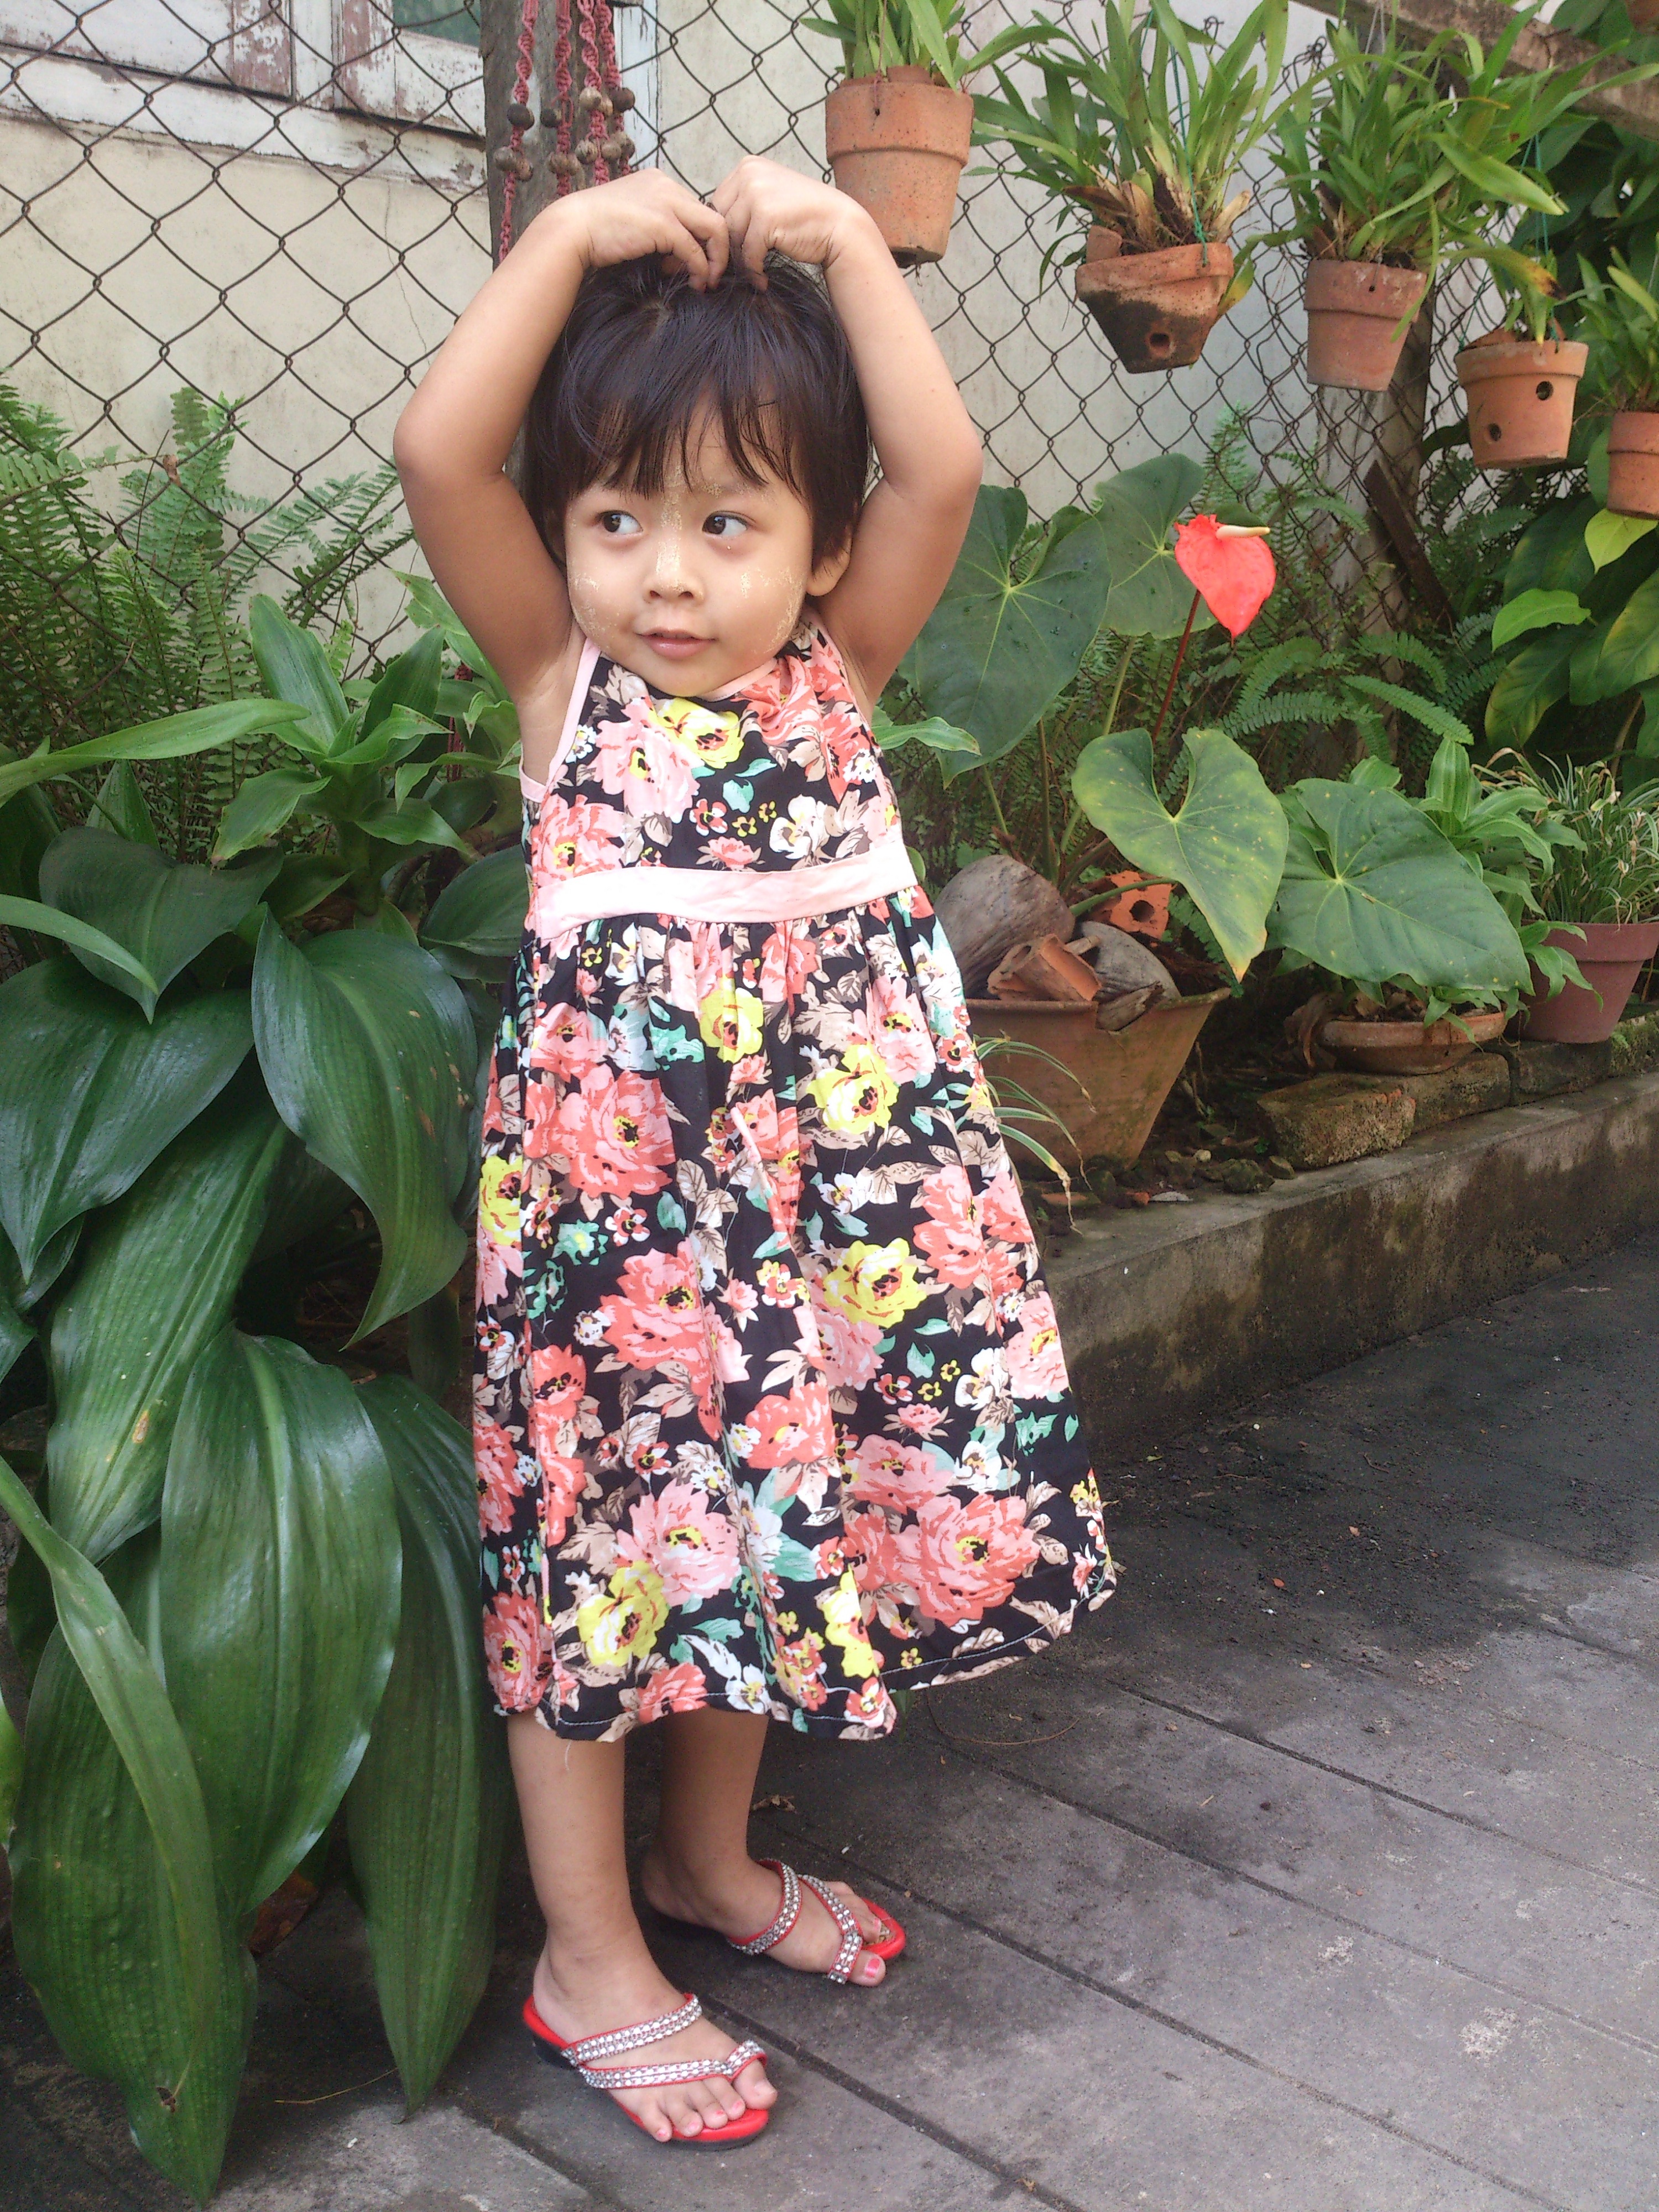
person, people, girl, play, sweet, flower, kid, cute, female, portrait, young, spring, small, child, human, clothing, childhood, smiling, smile, preschooler, cheerful, fun, one, dress, happy, happiness, toddler, innocence, little, beauty, joy, adorable, daughter, little girl, preschool, photo shoot